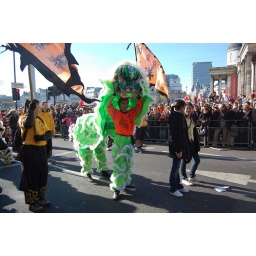
A green lion at the Chinese New Year's parade in London.